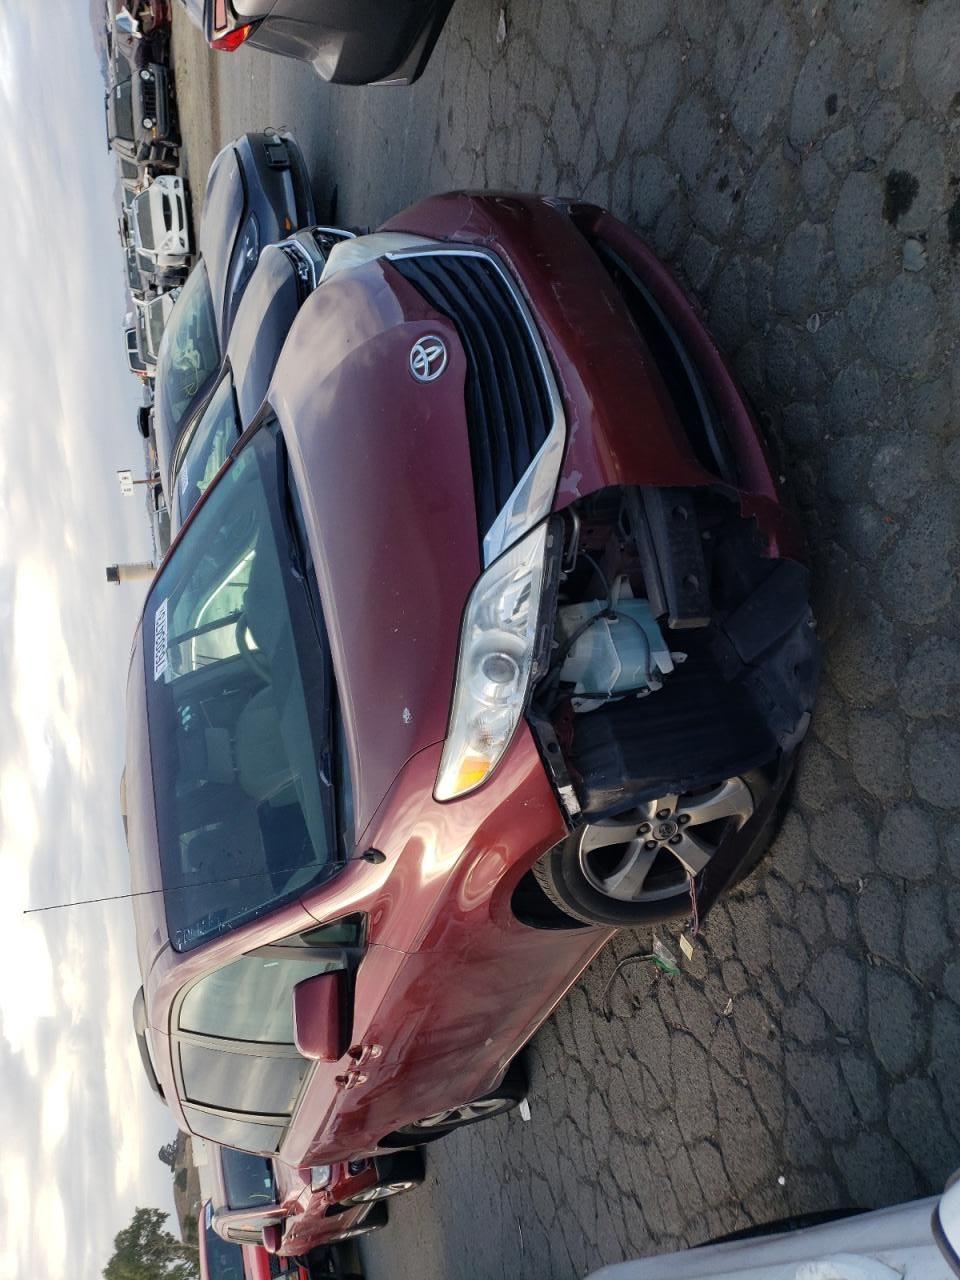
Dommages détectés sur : pare-choc avant, aile avant droite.
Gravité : majeur